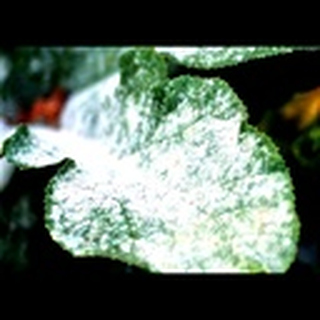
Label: cotton_powdery_mildew